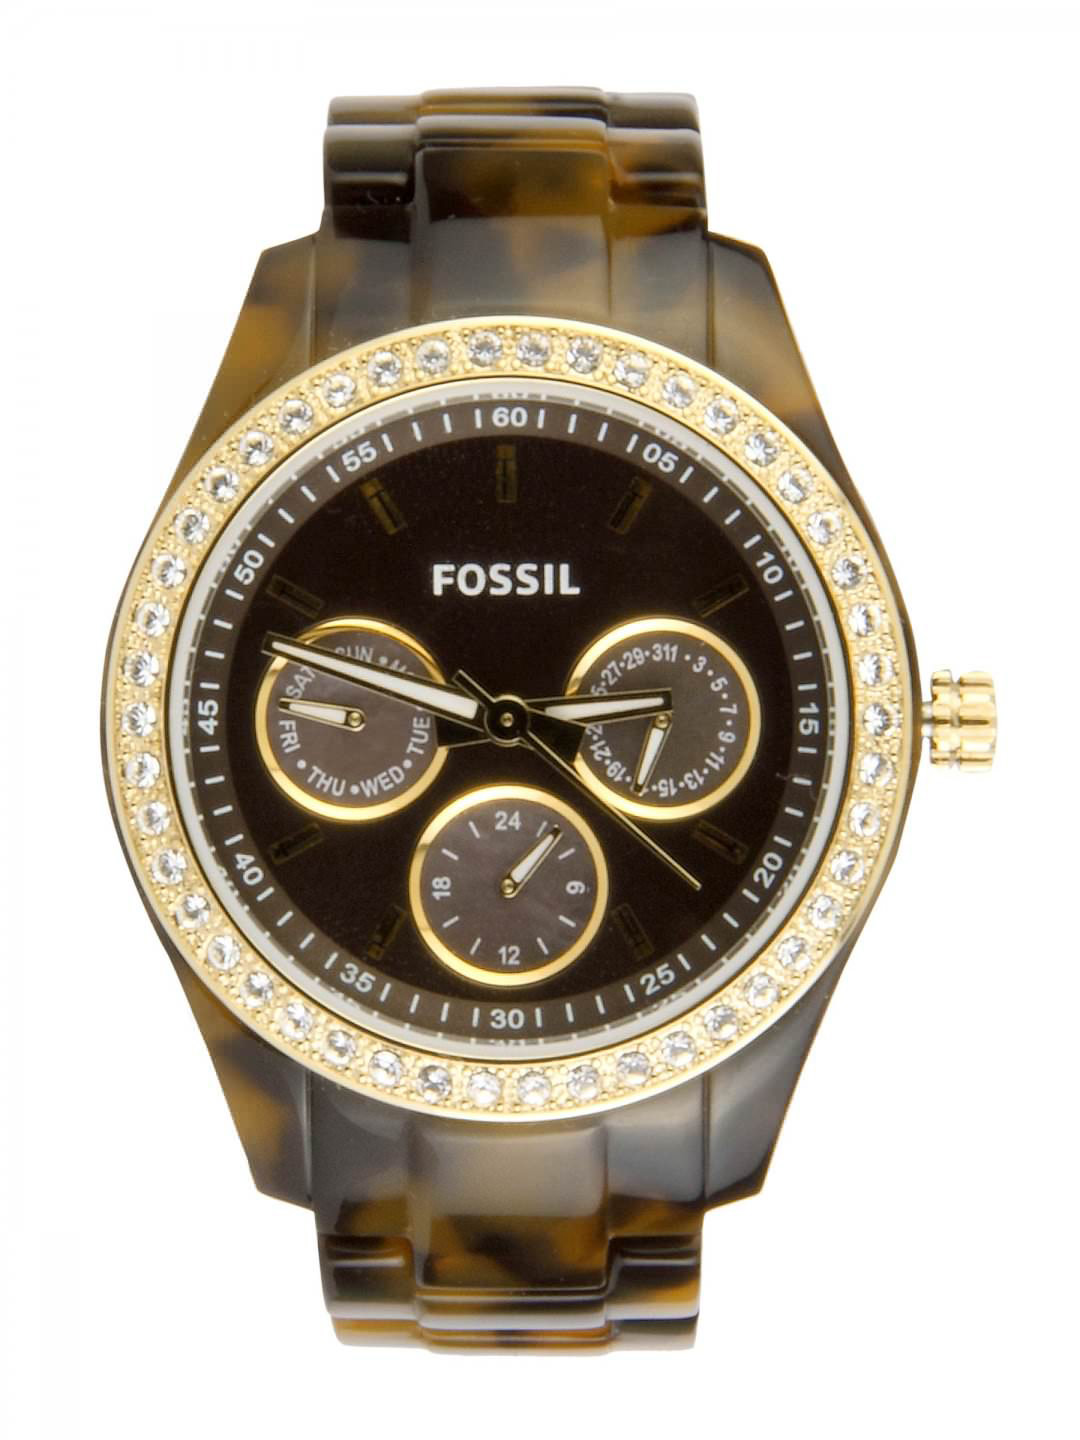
Fossil Women Brown Dial Watch ES2795
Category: Accessories / Watches / Watches
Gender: Women
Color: Brown
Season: Winter 2016
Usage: Casual